Edward L. Stokes

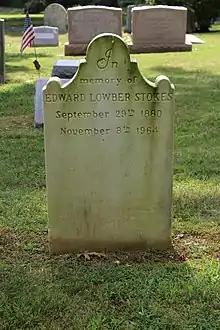
Edward L. Stokes tombstone in St. David's Episcopal Church graveyard

He died in Willistown Township, Pennsylvania on November 8, 1964, and was interred at St. David's Episcopal Church in Radnor, Pennsylvania.